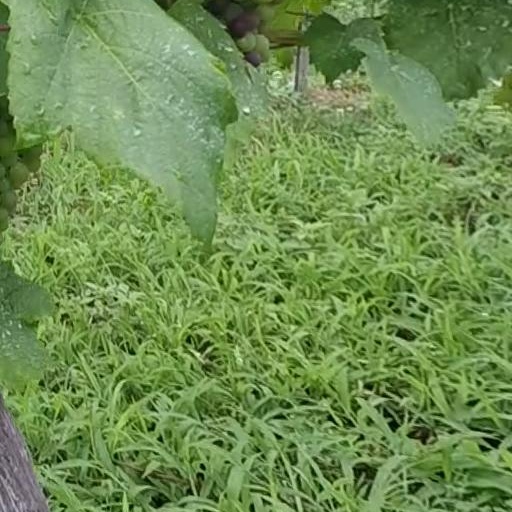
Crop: grape